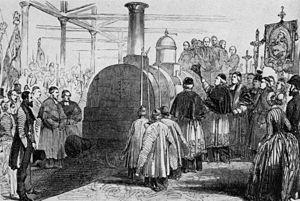
La ligne de Paris-Saint-Lazare au Havre est l'une des grandes artères radiales du réseau ferré français, d'une longueur de 228 kilomètres. Elle relie Paris aux agglomérations de Mantes-la-Jolie, de Rouen et du Havre, à travers les régions Île-de-France et Normandie.
La gare de Rouen-Rive-Droite est une gare ferroviaire française de la ligne de Paris-Saint-Lazare au Havre, située sur la rive droite de la Seine, en haut de la rue Jeanne-d'Arc, à proximité du centre-ville de Rouen, préfecture du département de la Seine-Maritime et de la région Normandie.
Cette page concerne l'année 1847 du calendrier grégorien.